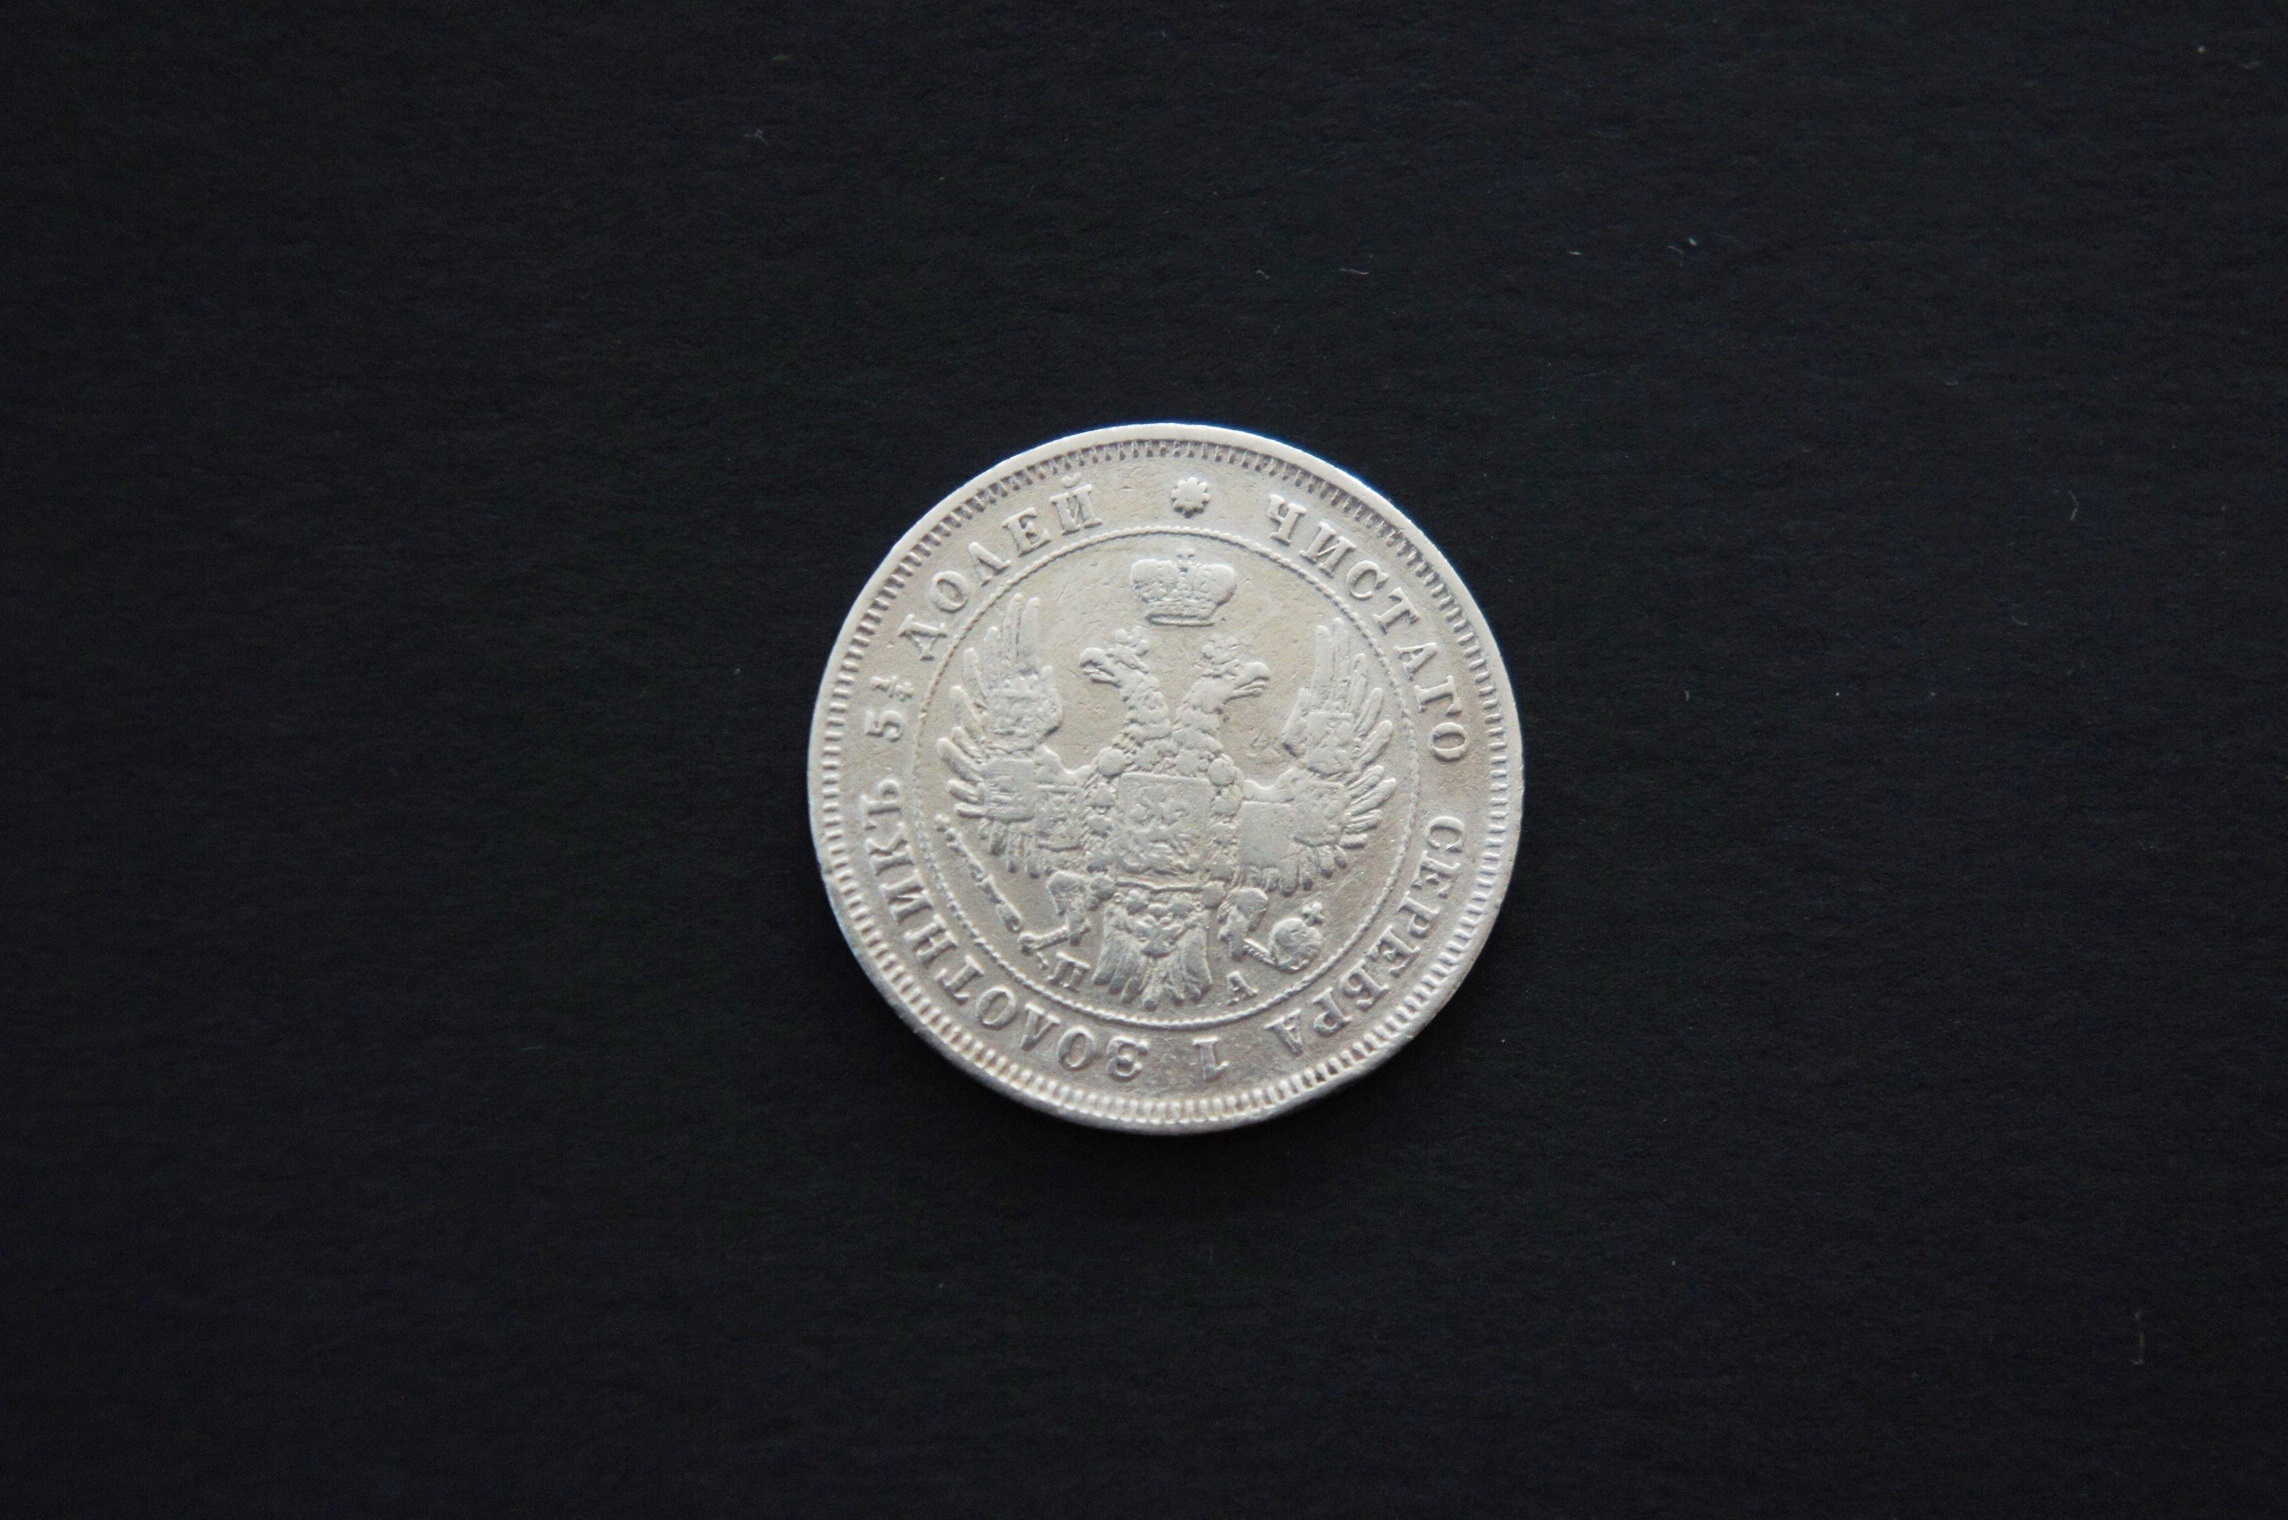
money, circle, silver, currency, coin, russia, coins, kopek